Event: Nepal Earthquake
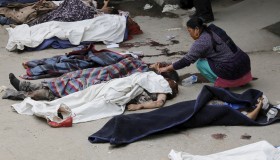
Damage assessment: damage